Castello Lanzun

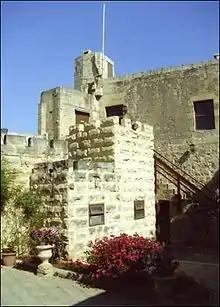
Castello Lanzun's courtyard

The farmhouse was modified and enlarged in 1713, and it was fortified so as to be able to provide refuge for the local population in case of a corsair raid. It was also used as a hunting lodge by the Grand Master of the Order of St. John.